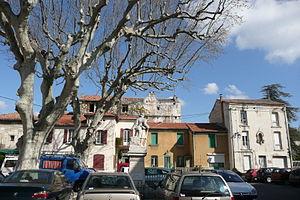
Place à Cabannes (Bouches-du-Rhône, France)
Cabannes est une commune française, située dans le département des Bouches-du-Rhône en région Provence-Alpes-Côte d'Azur.